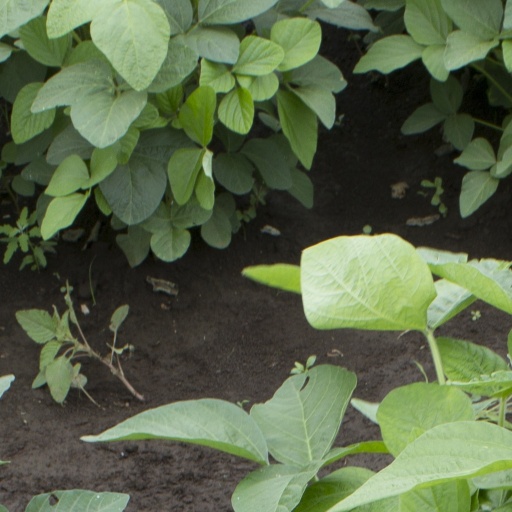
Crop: soybean